Chateau Avalon

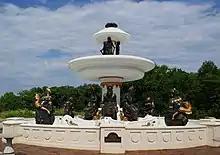
Beaumont Fountain east view without water on

Named for its creator, Steve Beaumont, the Beaumont Fountain at Chateau Avalon is the largest structural fountain in Kansas City, a city known for fountains. The fountain took a year to build and was dedicated in August 2006.